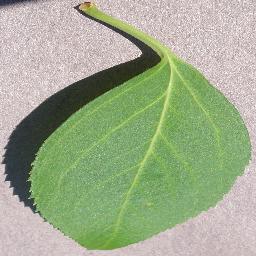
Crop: cherry
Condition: (including_sour)_healthy